Nam Song River

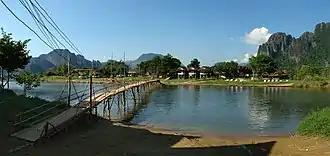
Bridge over the Nam Song River in Vang Vieng

The Nam Song River, also transliterated as Nam Xong, is a medium-sized river in Laos that flows through the town of Vang Vieng. It is a popular tourist destination as many people enjoy seeing the Laotian countryside while going down the river in the inner tube of a tractor tyre or in a kayak. The river is surrounded by striking karst rock formations. Upstream from Vang Vieng, numerous bars have been built on the river's banks to attract the tourists floating by.